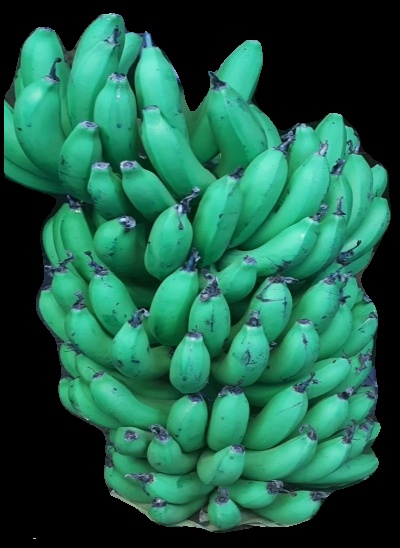
Variety: pachbale
Grade: grade1